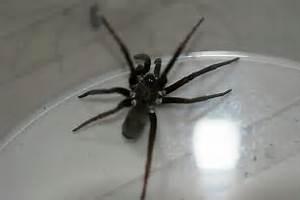
spider